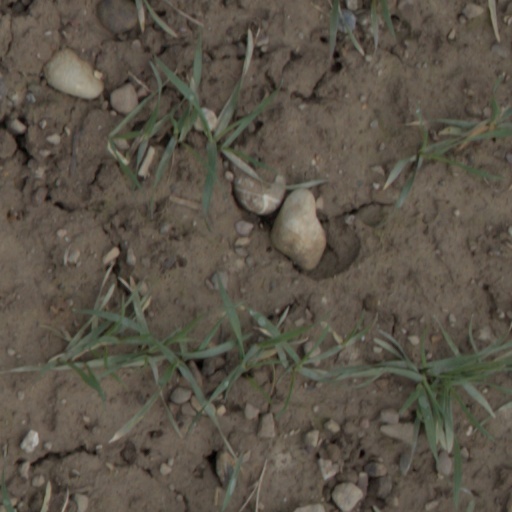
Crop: wheat